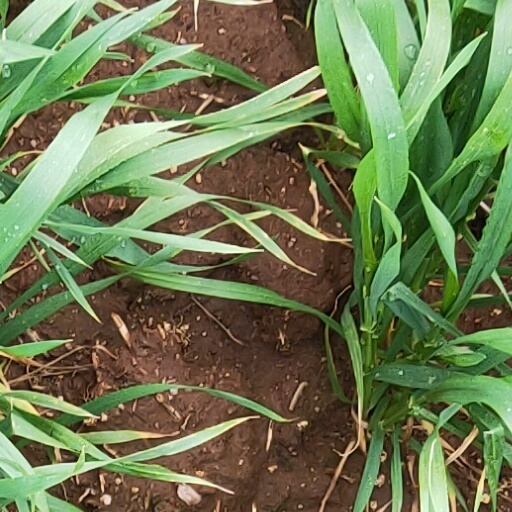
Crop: wheat